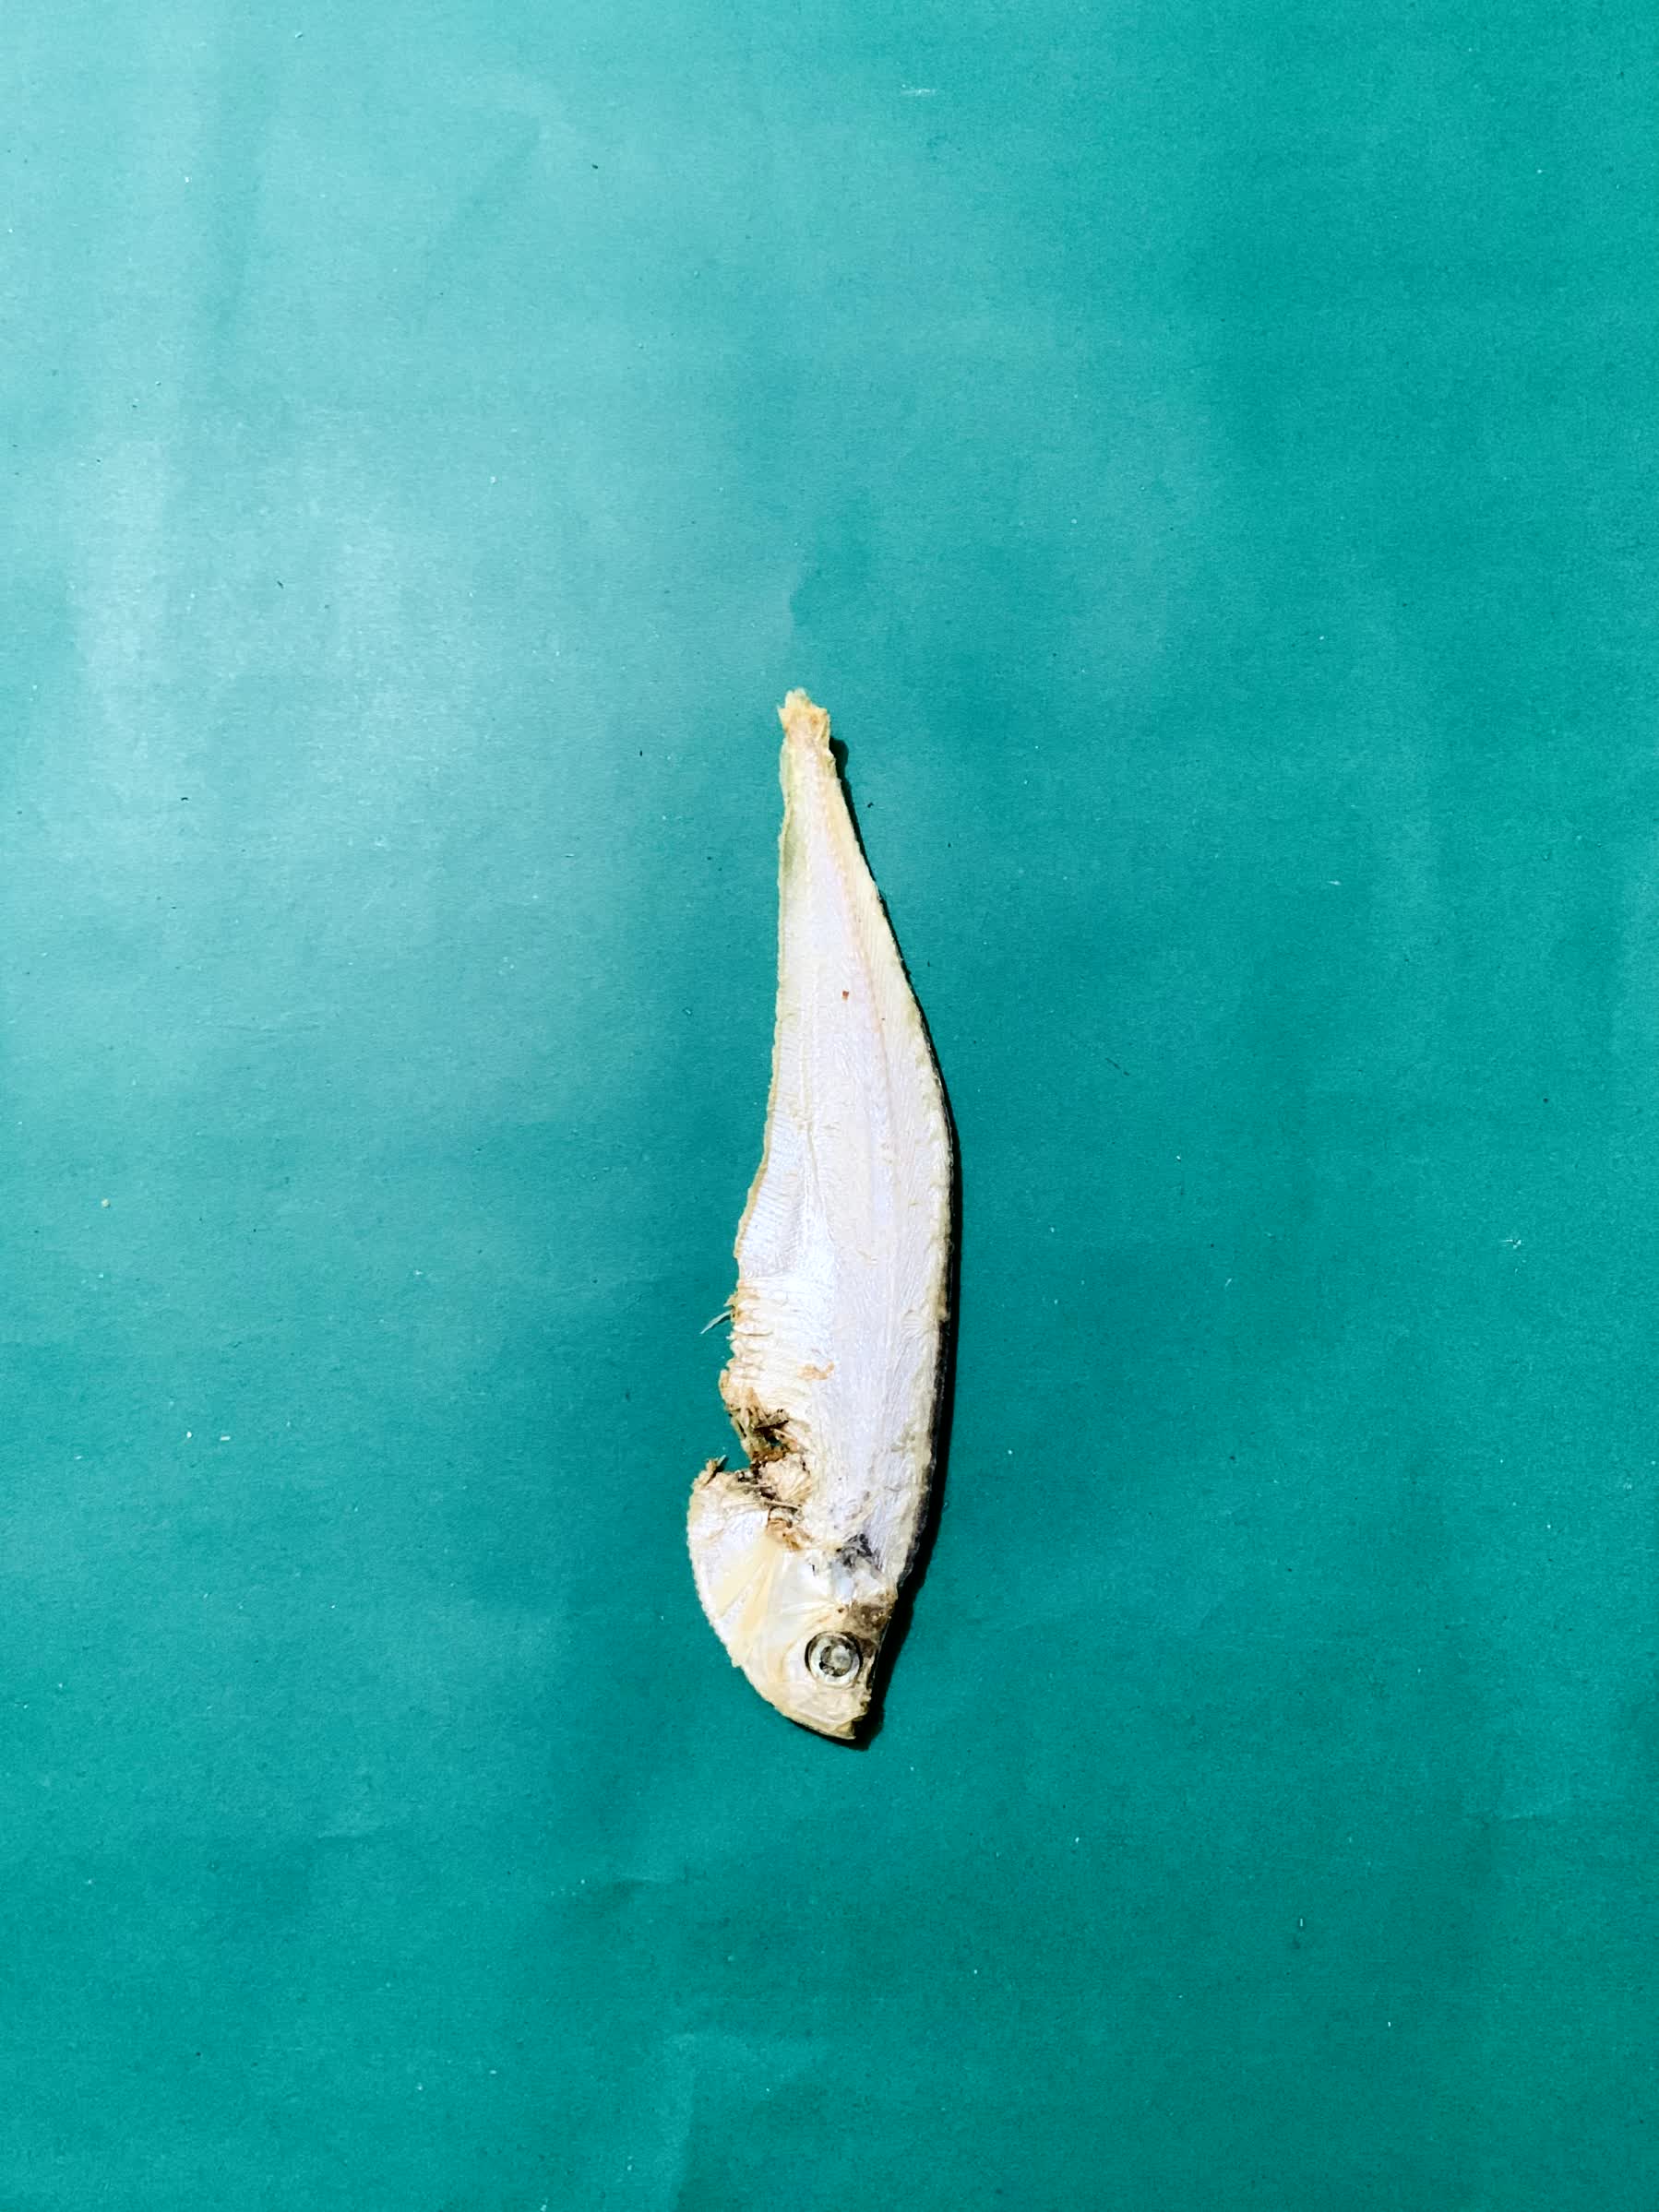
Species: Shukna Feuwa